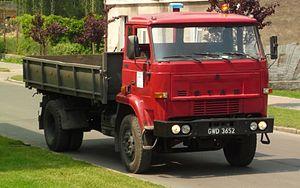
Le Star 1142 est un camion polonais fabriqué entre 1986 et 2000 par Fabryka Samochodów Ciężarowych „Star”. Il est le successeur du Star 200.